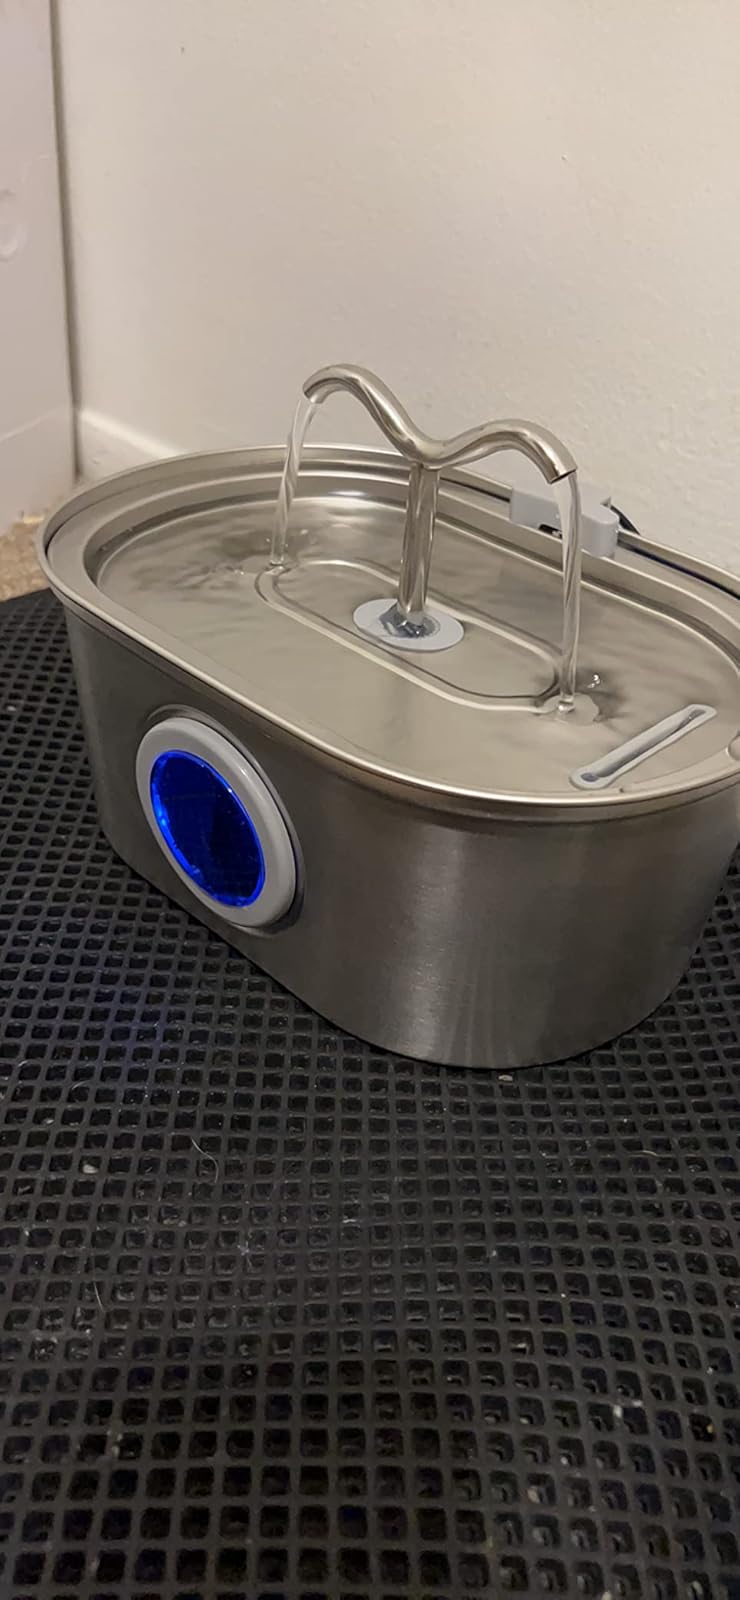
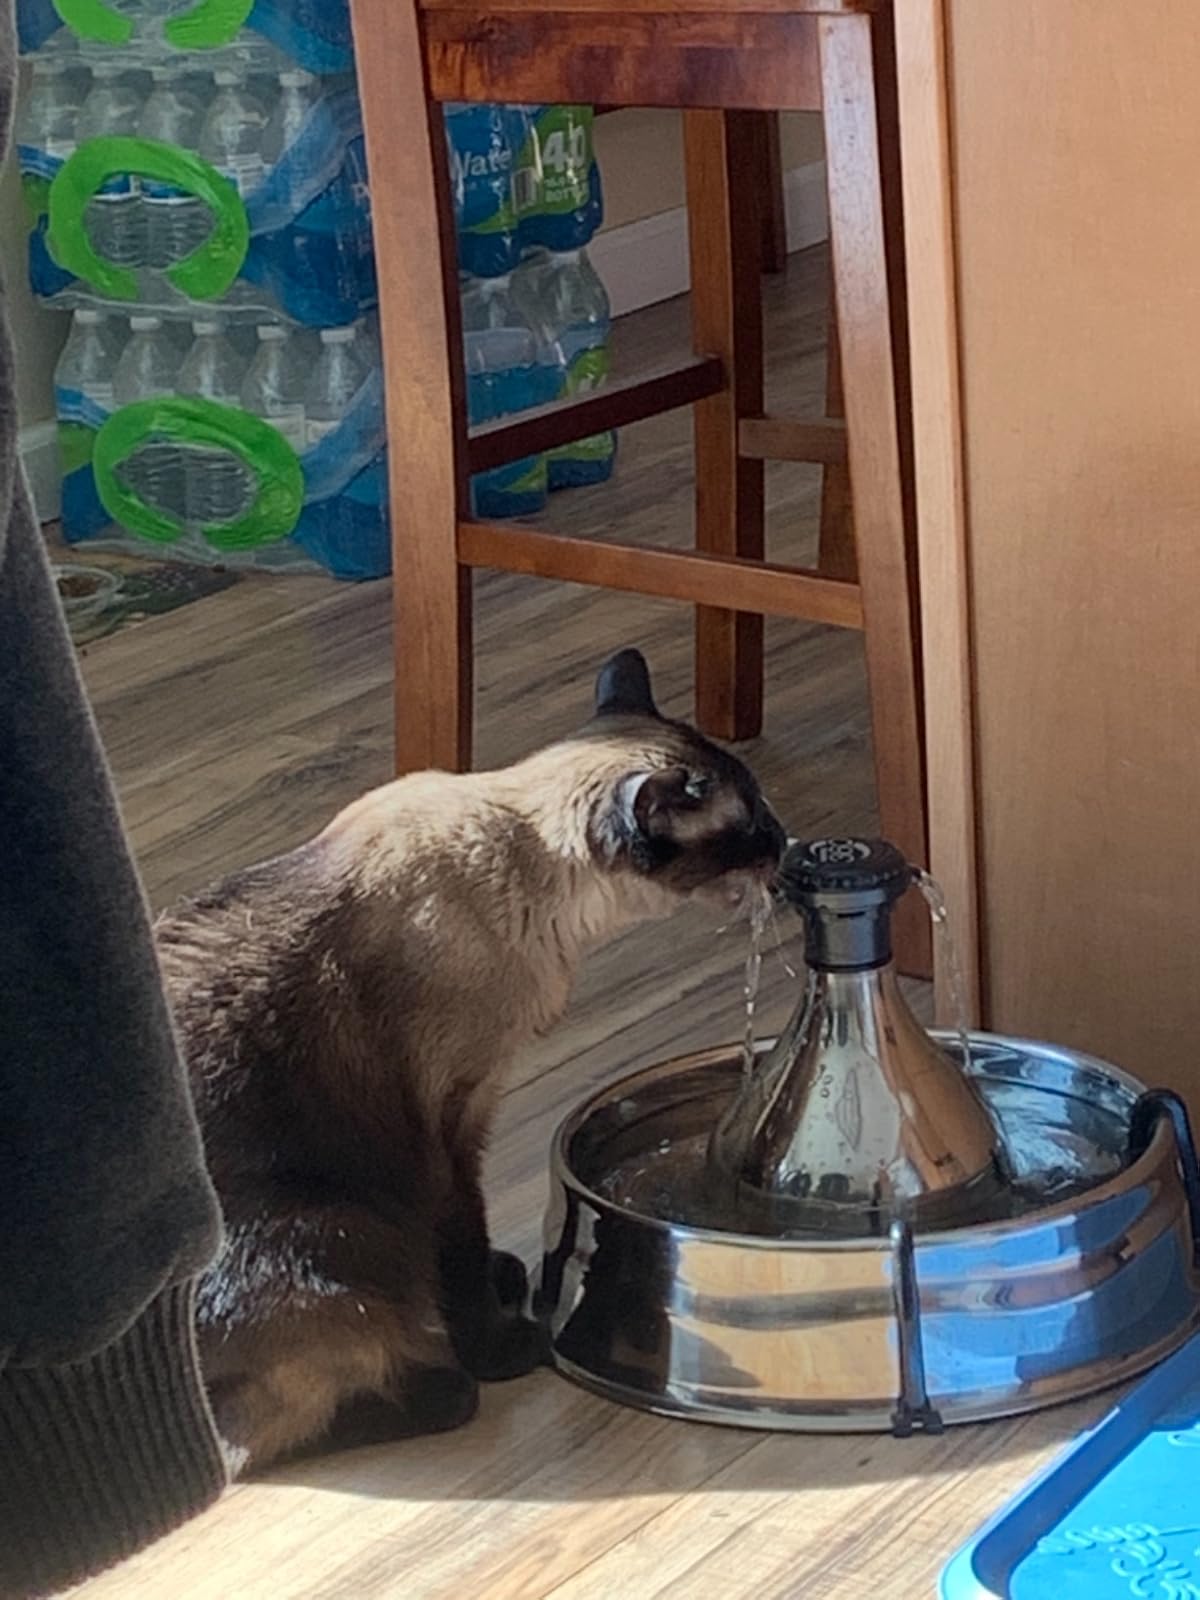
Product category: items_bowl
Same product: no